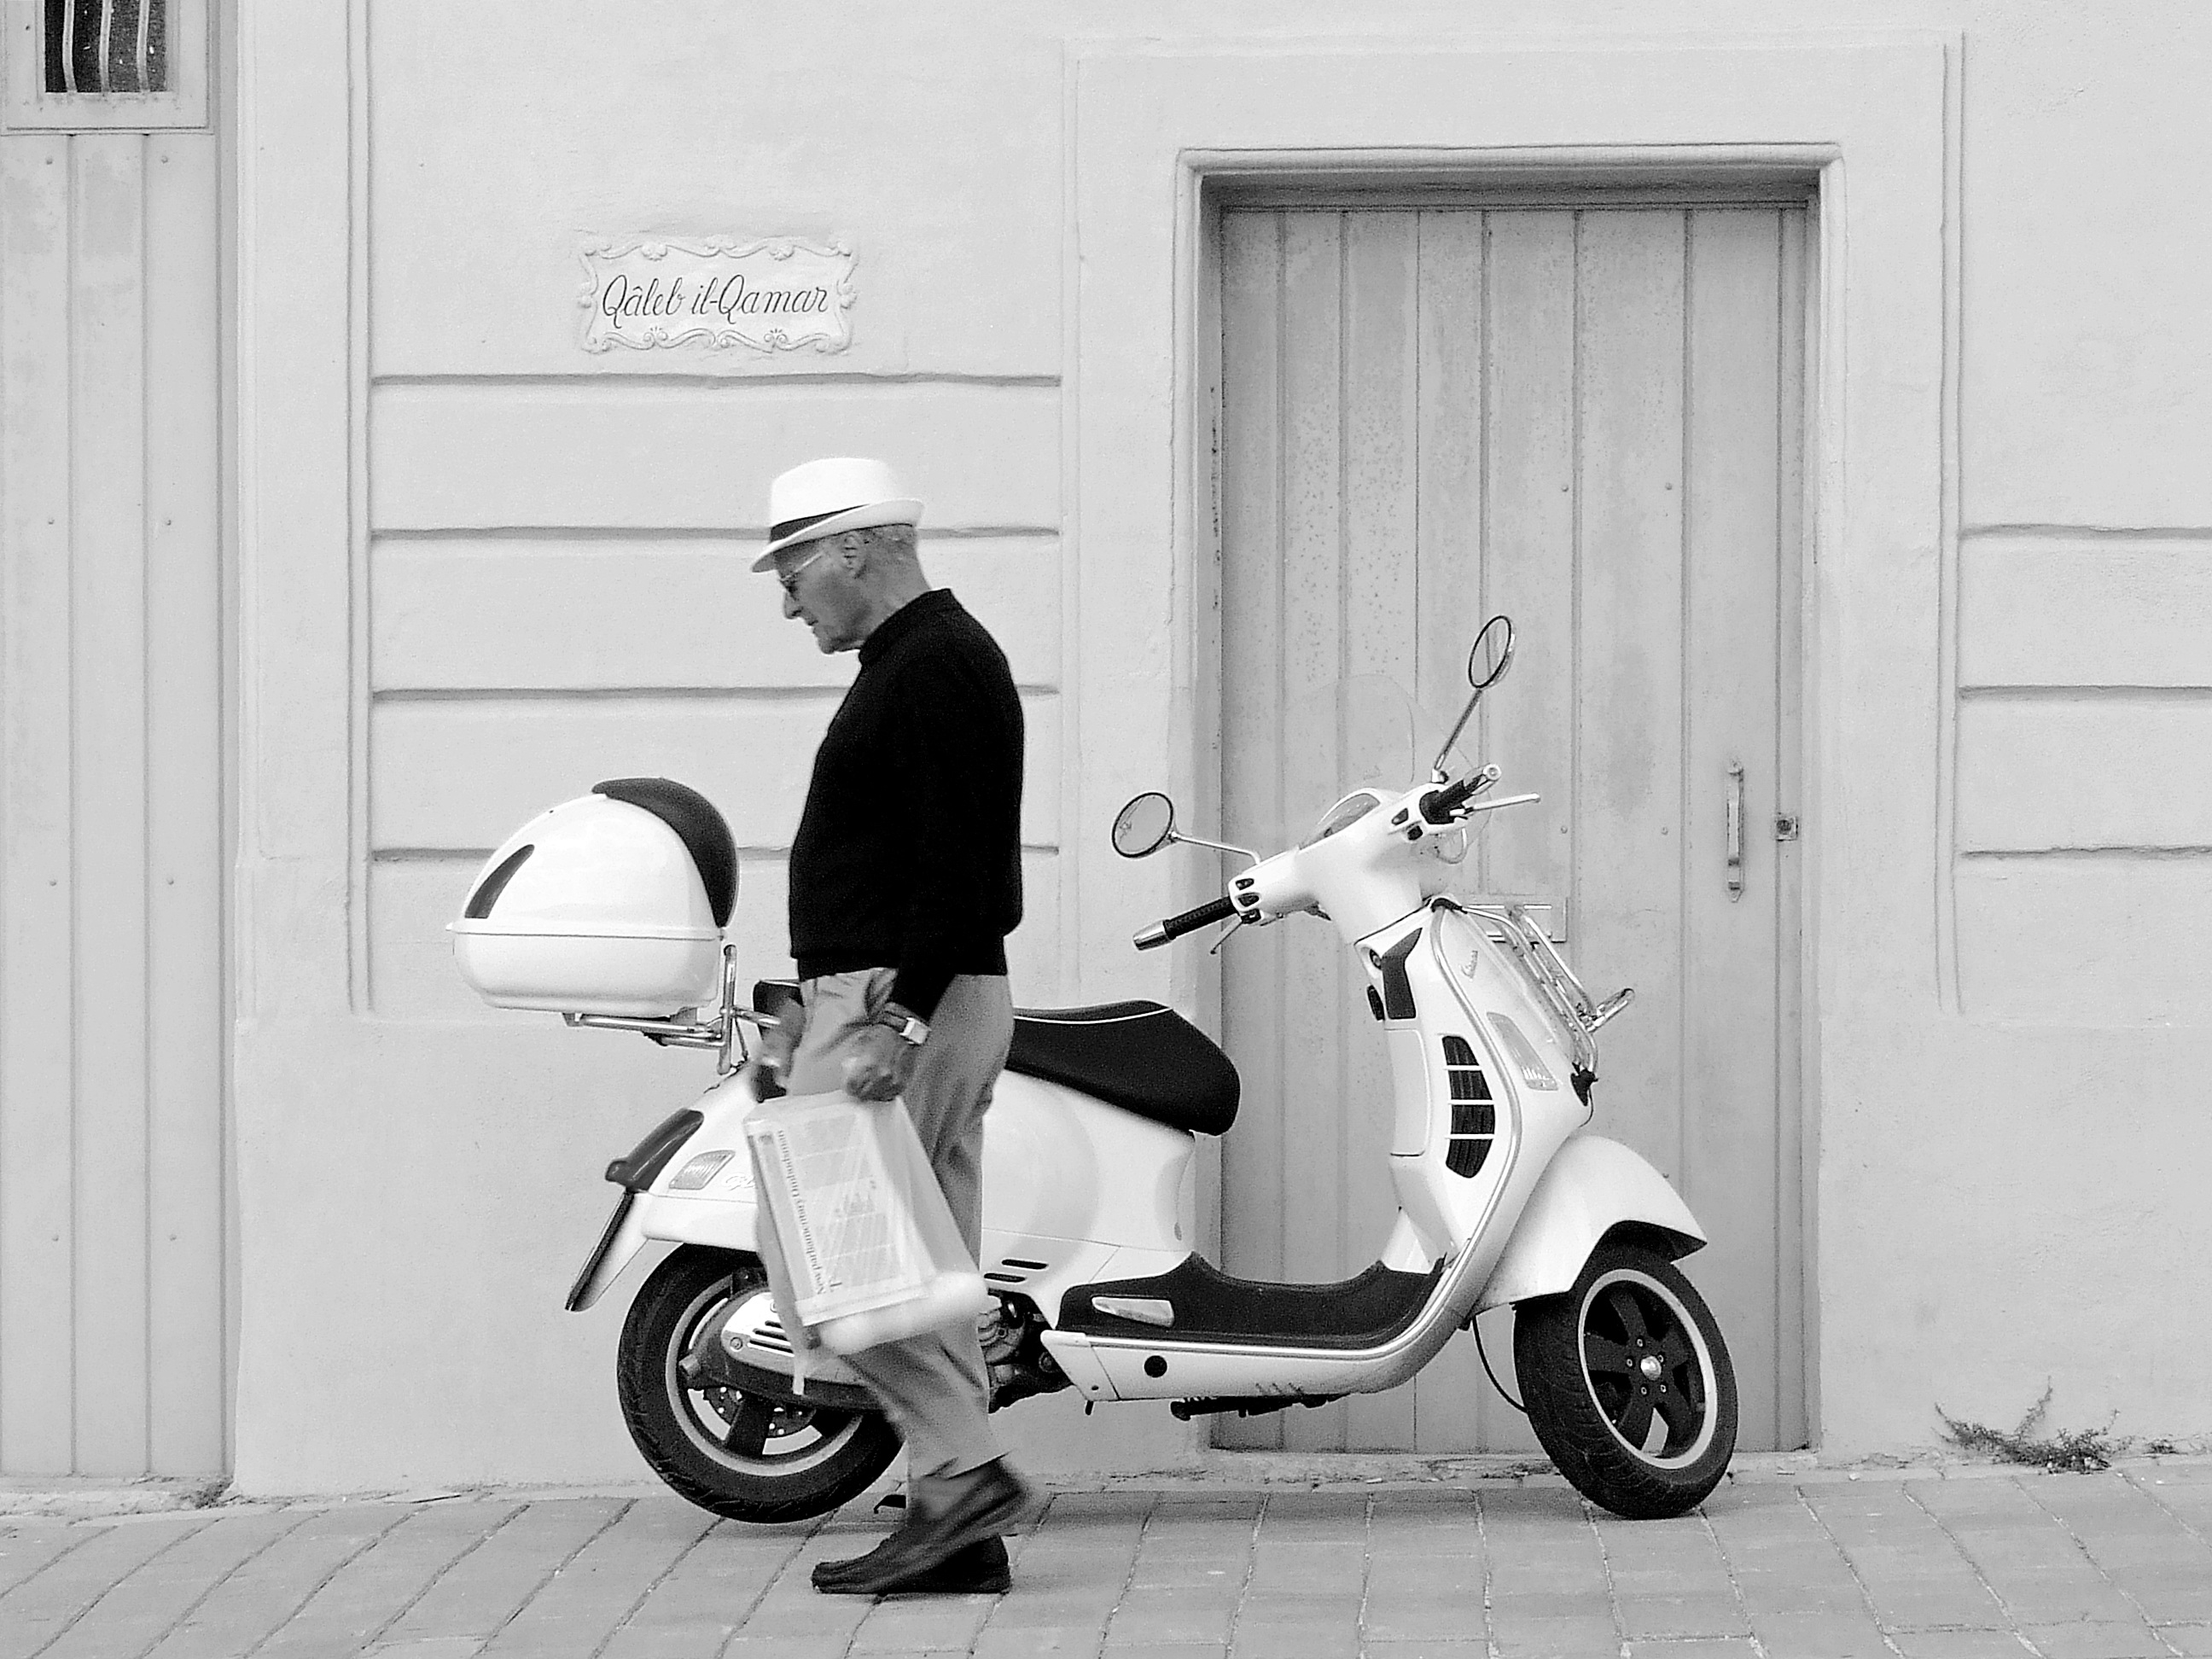
man, walking, person, black and white, people, white, street, retro, town, bike, urban, male, village, transportation, transport, mediterranean, vehicle, motorcycle, hat, fashion, shopping, black, monochrome, groceries, motorbike, lifestyle, moped, outdoors, riding, gentleman, wooden door, scooter, cool, parked, vespa, style, malta, classic, adult, monochrome photography, daily life, automotive design, shopping bag, vespa scooter, 2 wheels